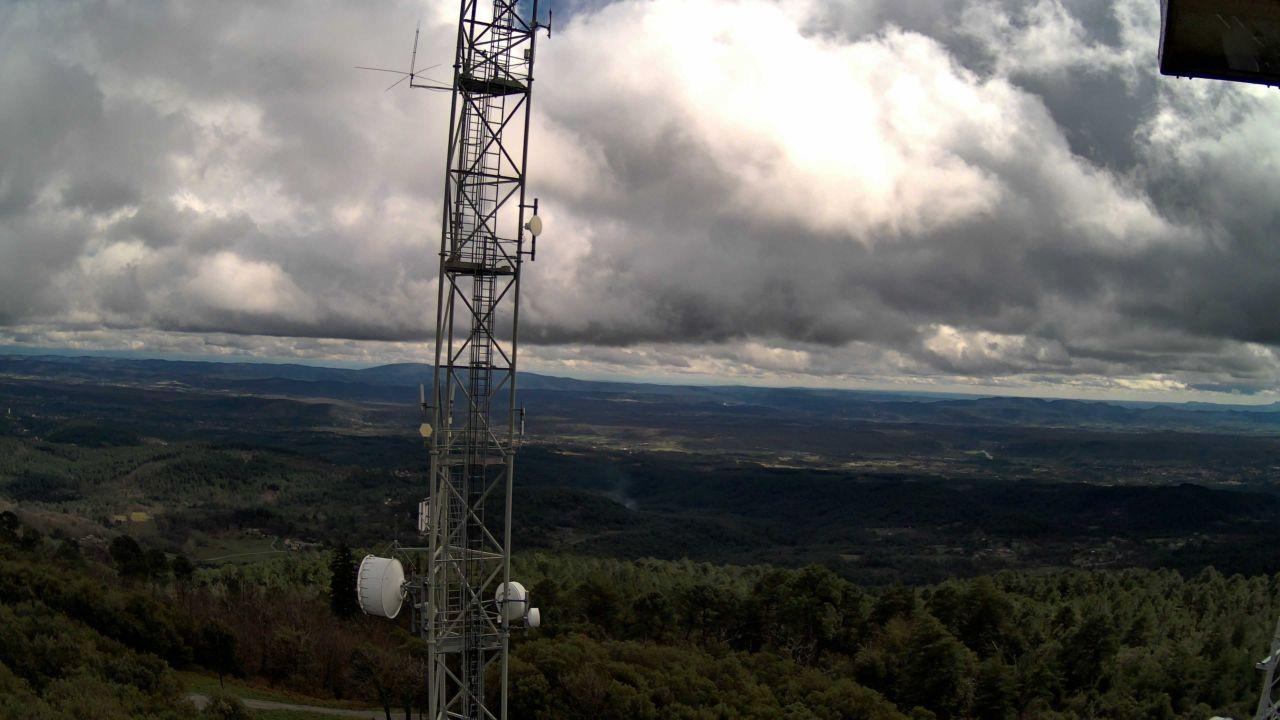
Fire: no
Smoke: yes